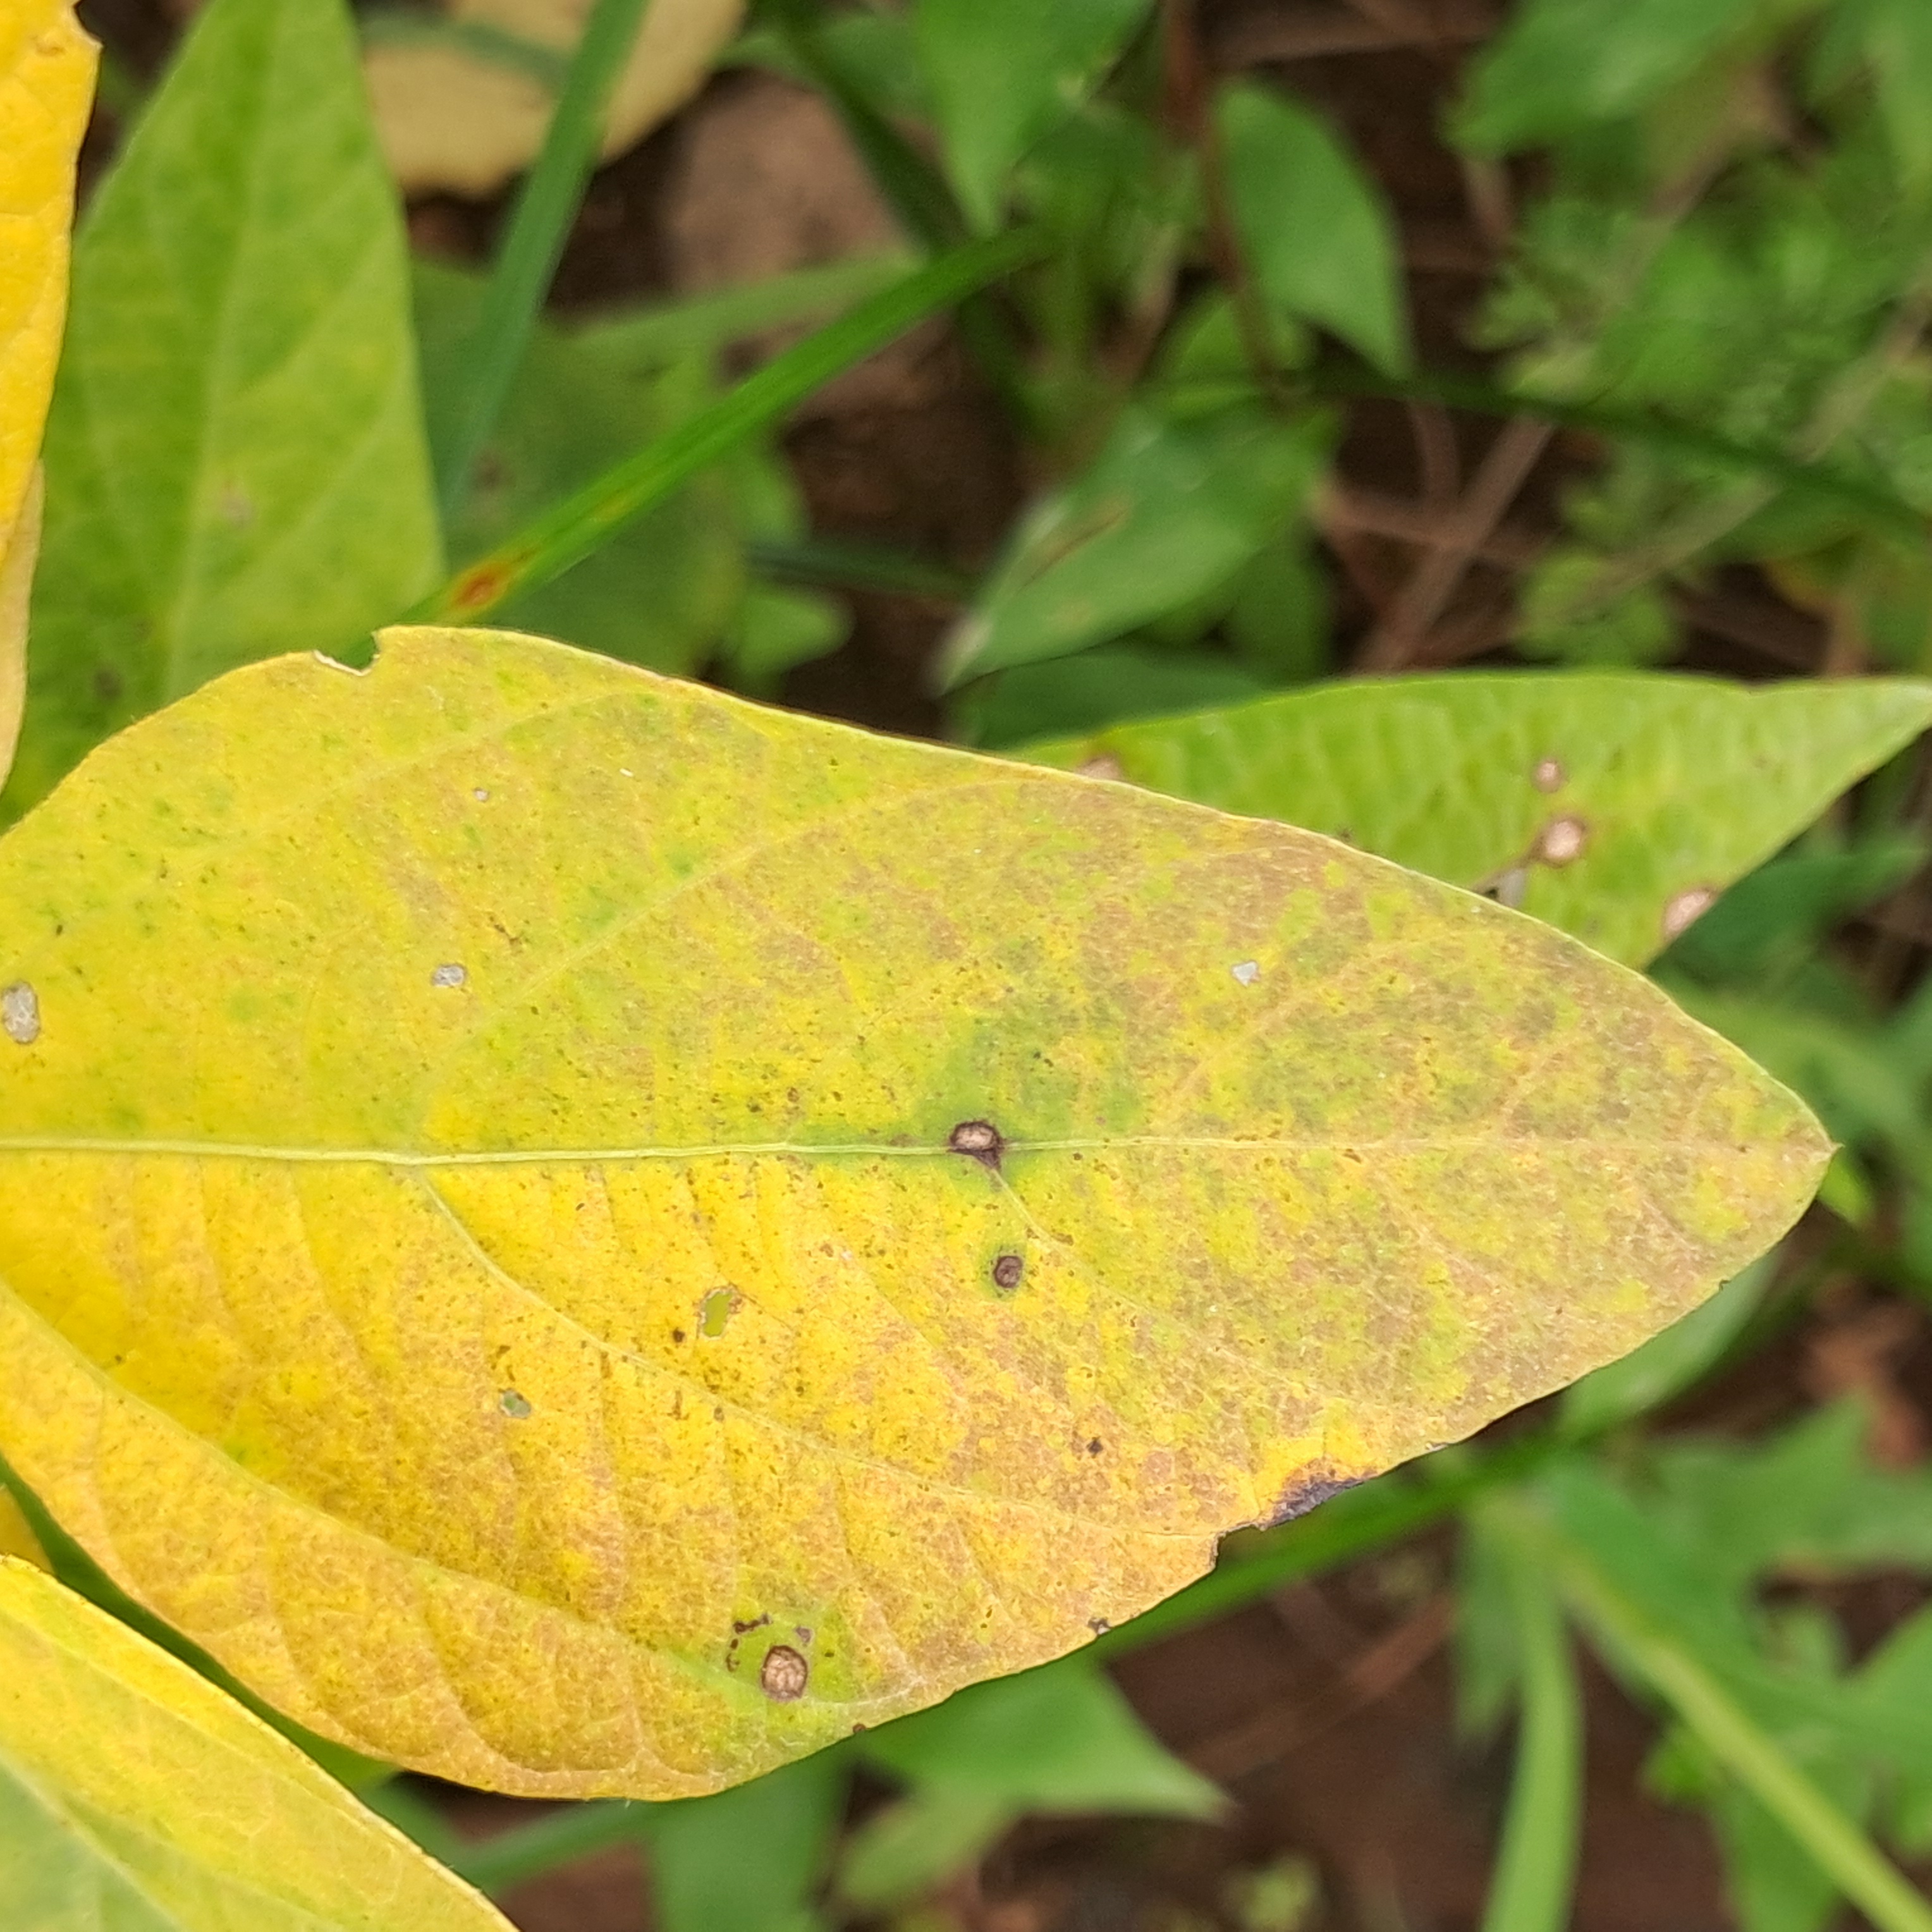
Label: Spectoria_Brown_Spot